Maze Craze

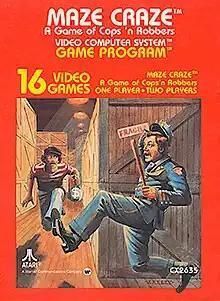
Box art by James Kelly

Maze Craze: A Game of Cops n’ Robbers is a game for the Atari Video Computer System (later renamed the Atari 2600) developed by Rick Maurer and published by Atari, Inc. in 1980. In "Maze Craze", two players compete to be the first to escape a randomly generated, top-down maze. Though primarily a two player game, any of the variations that don't involve interaction with the second player can be played solo. Sears rebranded "Maze Craze" as Maze Mania for its Tele-Games system.